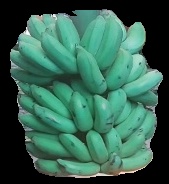
Variety: elakki-bale
Grade: grade2